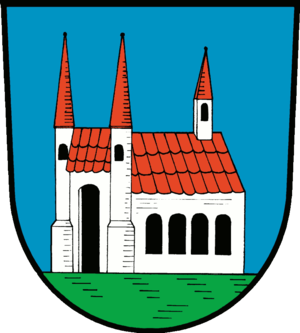
Bad Wilsnack est une ville de Brandebourg en Allemagne.